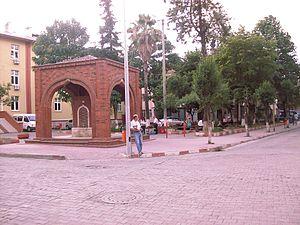
Bulancak est une ville et un district de la province de Giresun dans la région de la mer Noire en Turquie.